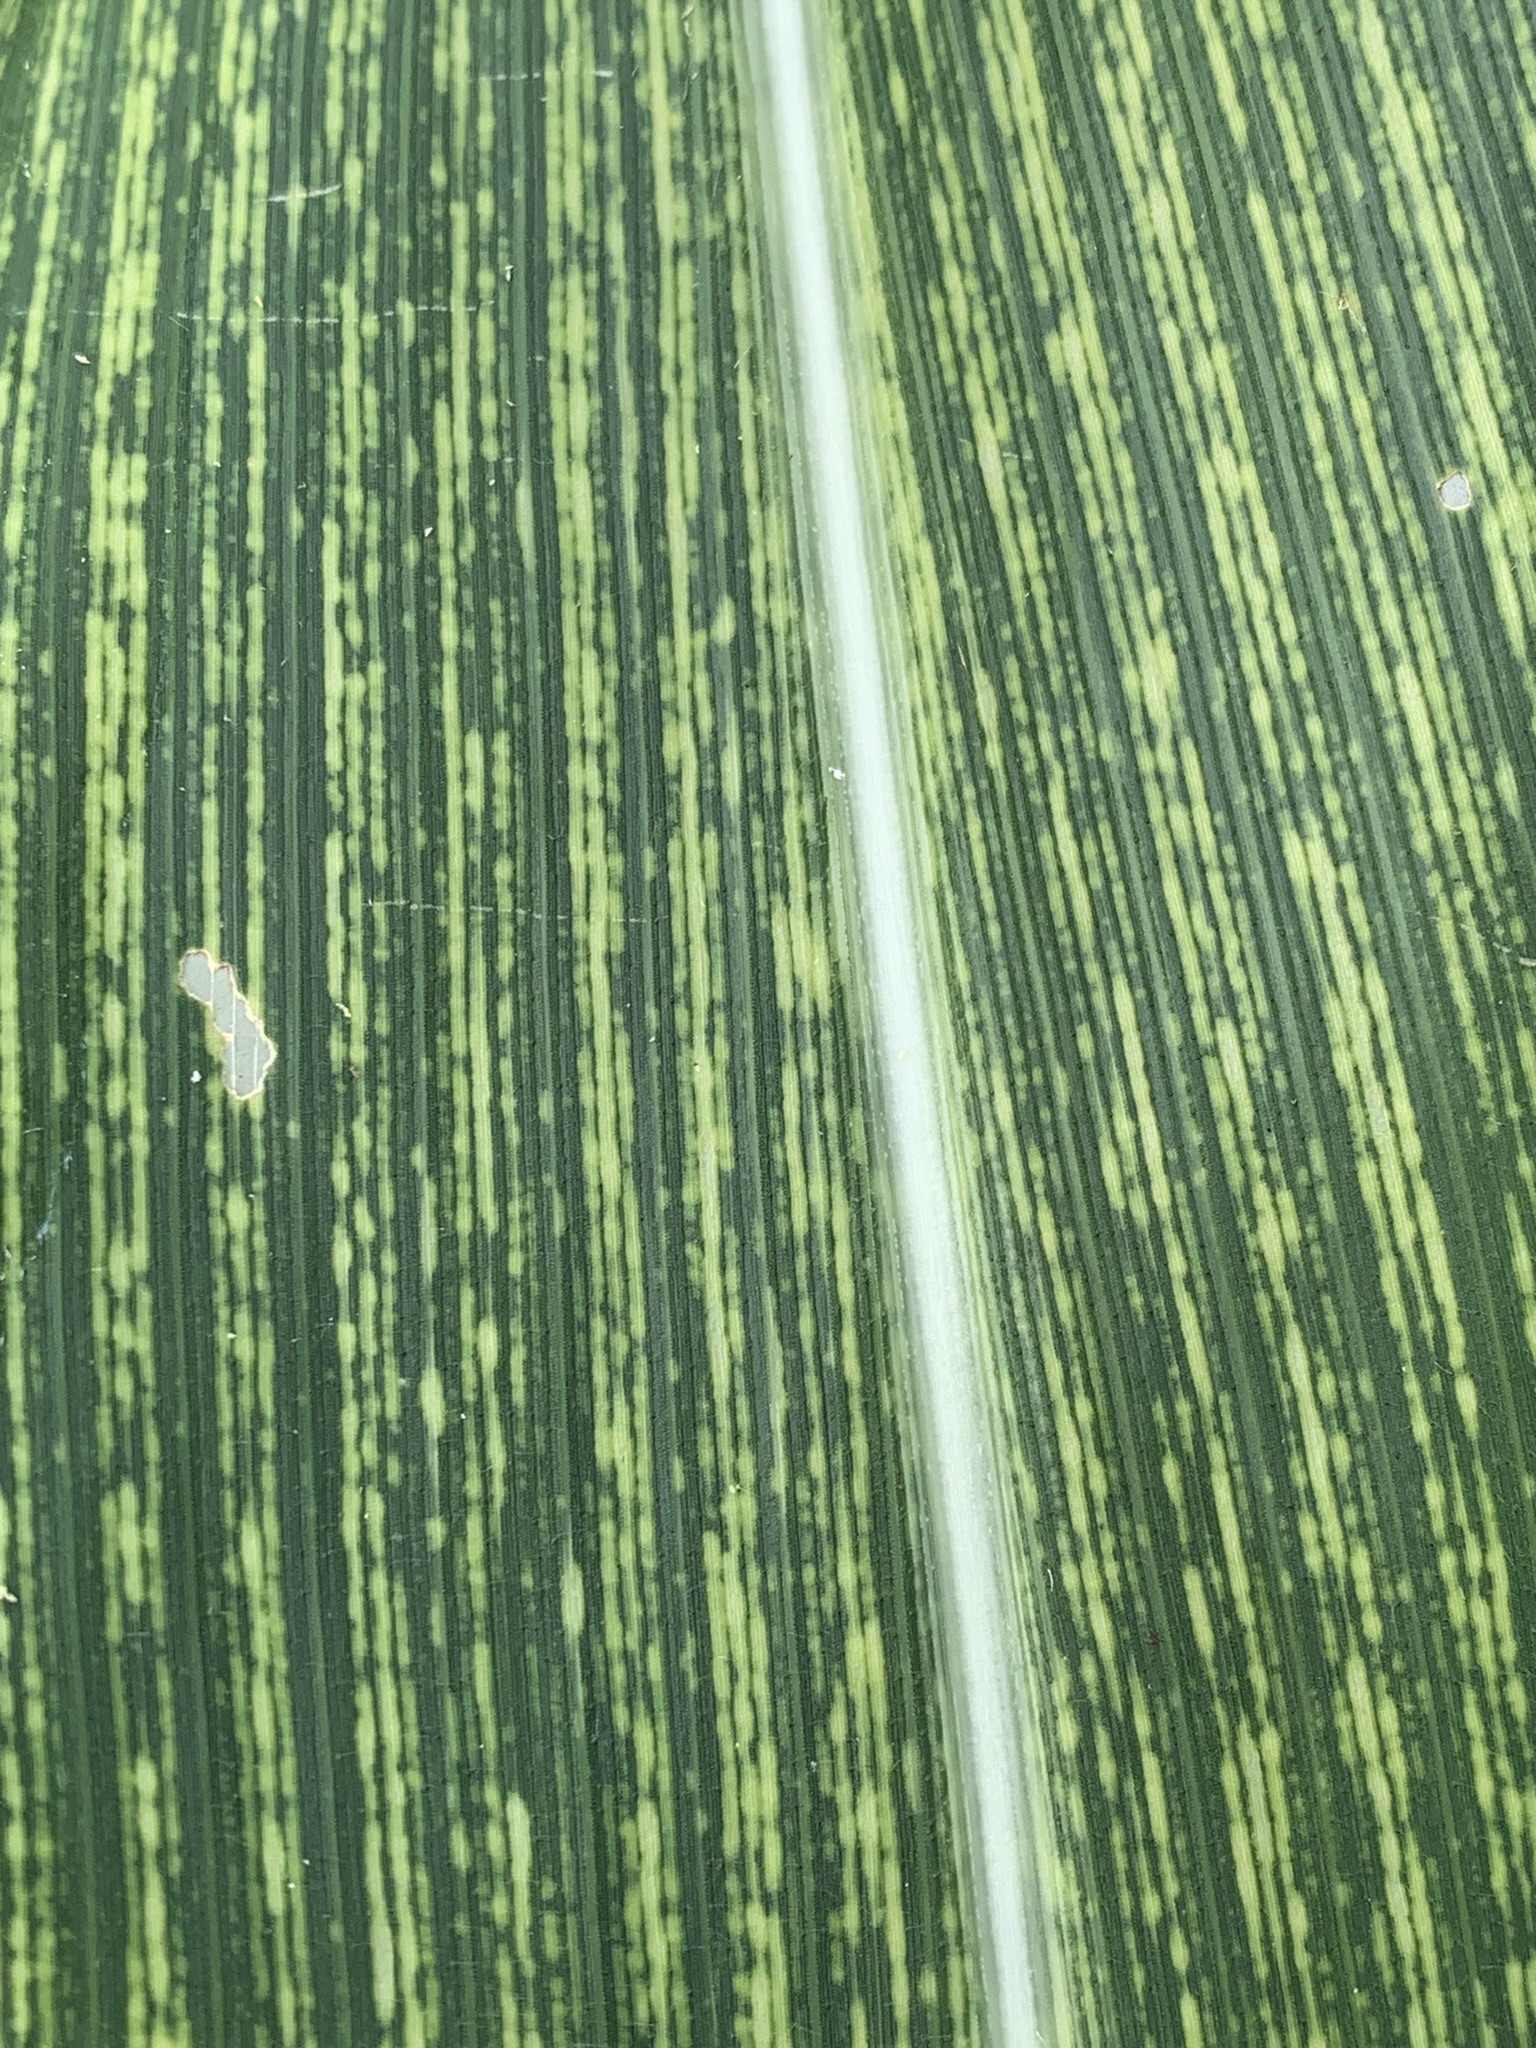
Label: MSV